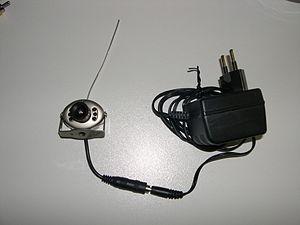
Camera couleur sans-fil bande UHF. Antenne solidaire omnidirectionnelle V. Longueur 86 mm ( = 1/4 d'onde de 860 Mhz
Une caméra sans fil peut être de deux types : caméra RF ou caméra HF.